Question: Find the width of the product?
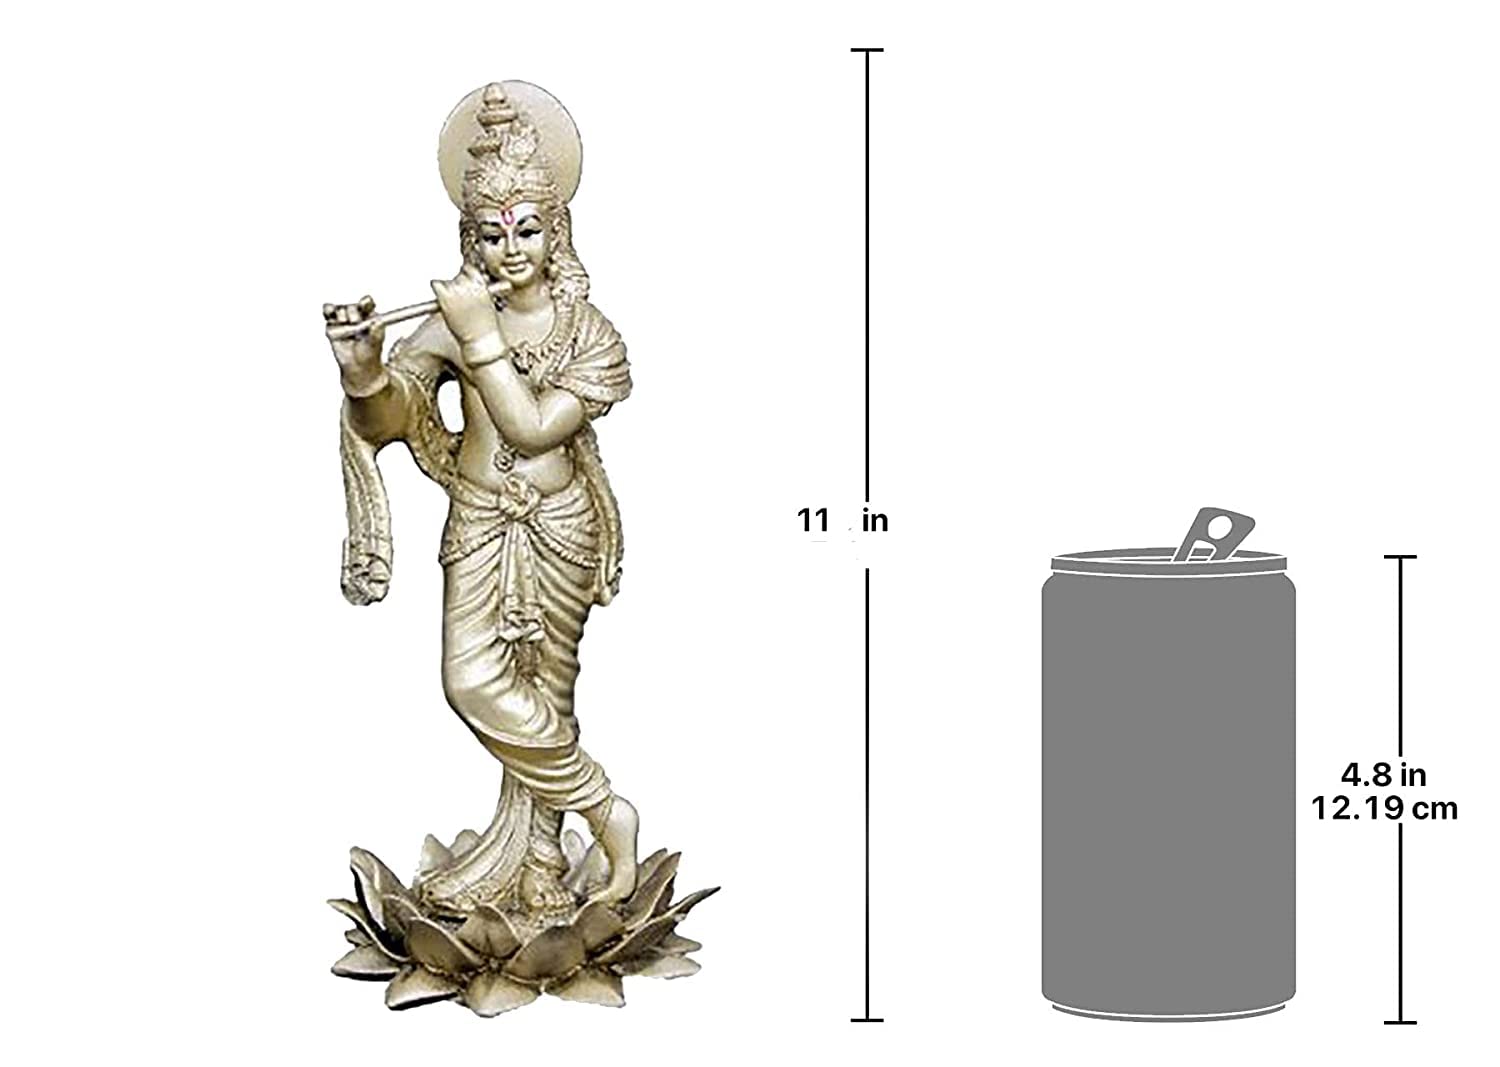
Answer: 4.8 inch